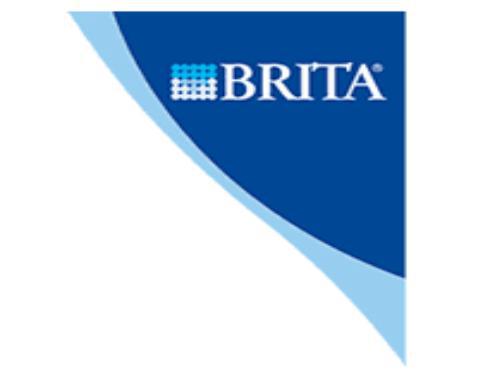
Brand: brita
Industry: Necessities